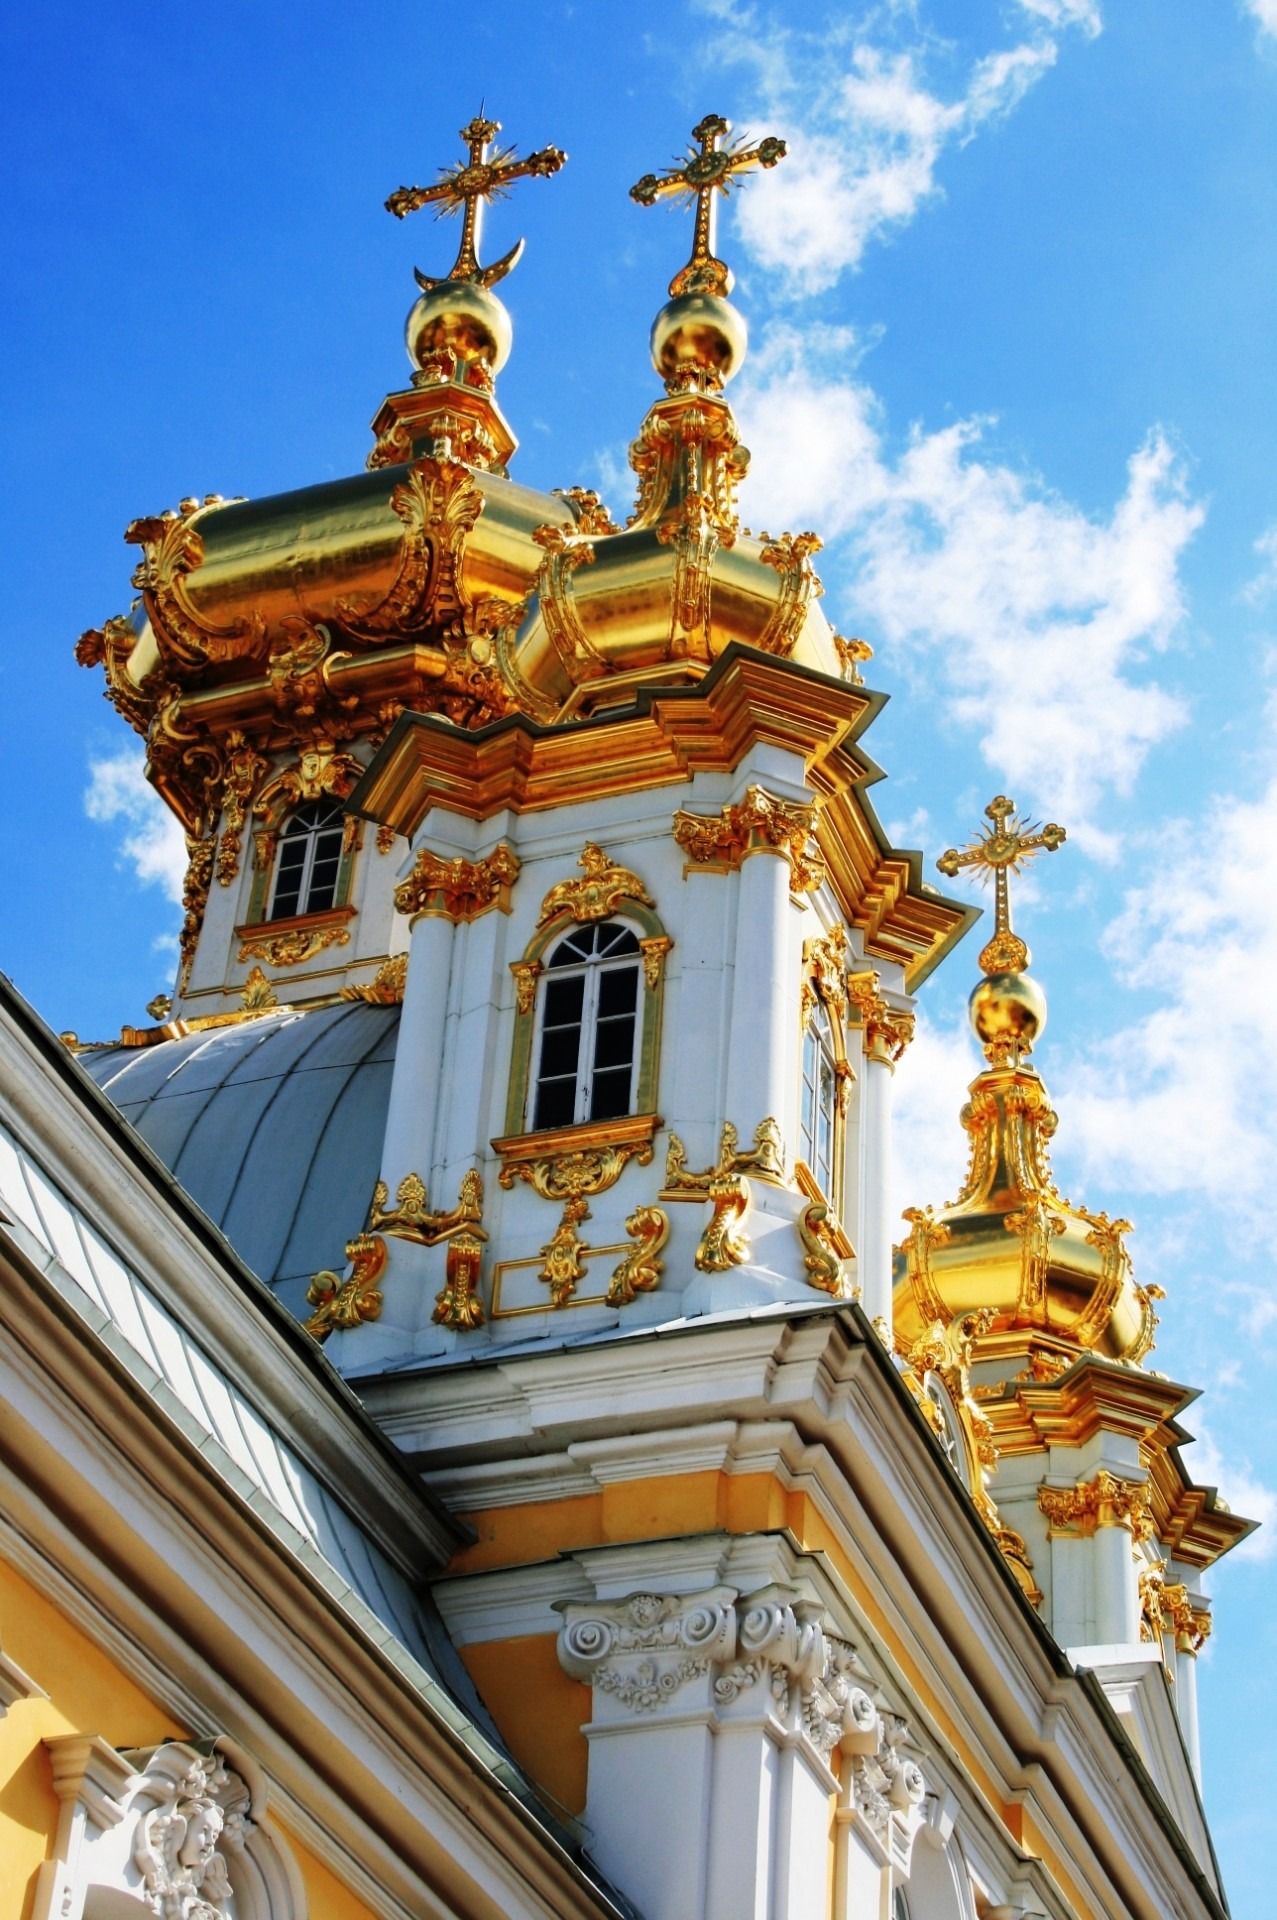
architecture, building, palace, tower, landmark, facade, church, cathedral, place of worship, blue sky, gold, temple, spire, decorative, wat, cupolas, white apricot